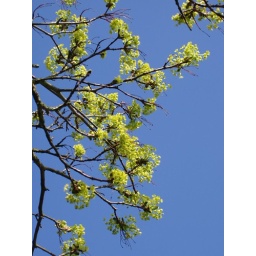
I love these trees, and the way the acid-green bloosom glows against blue sky